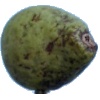
Label: Pear Stone 1